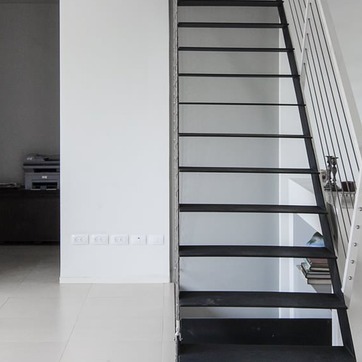
Material: metal